Virgilio Rodríguez Macal

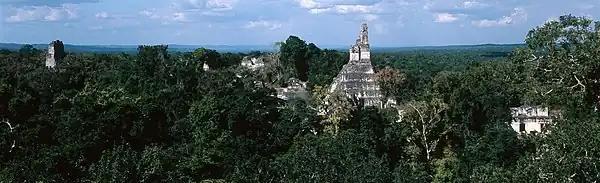
The Petén Basin jungle, setting of many of Rodríguez Macal's novels.

This book reflects some similarities with the author's life, as the main character, Valentine Ochaeta, returns after several years studying abroad, to his hometown, with a suitcase full of hopes and dreams which are contrary to the reality of their families, who are in misery. This forces the subject of the novel to become more adventurous in the jungles of Petén as he seeks fortune out of the plight of his family. Through this journey he explores the roots of Guatemala history and their ancestors as he matures and becomes a man.